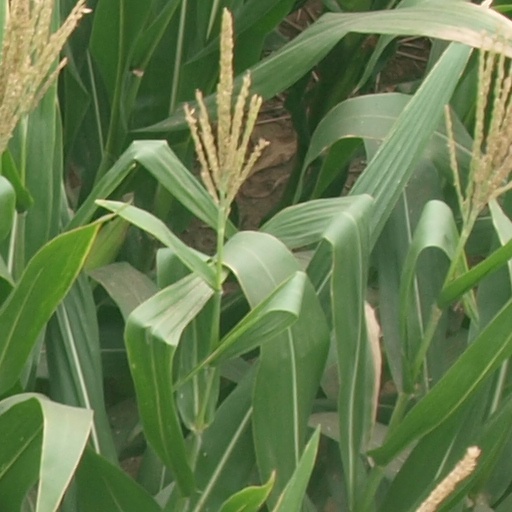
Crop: maize; corn